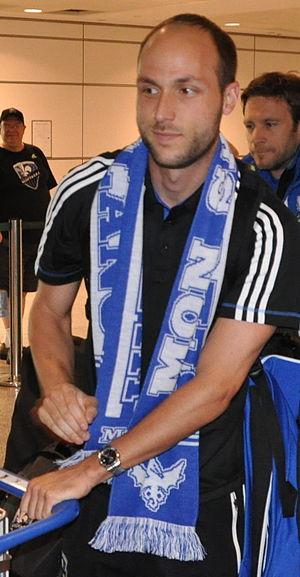
Le joueur de soccer Justin Mapp (à gauche) de l'Impact de Montréal à l'aéroport international Pierre-Elliott-Trudeau de Montréal le 2 juin 2013.
Justin Mapp est un joueur international américain de soccer né le 18 octobre 1984 à Brandon dans le Mississippi. Ailier gauche percutant, il évolue durant toute sa carrière professionnelle en MLS. Il dispute également huit rencontres avec la sélection américaine participant notamment à la Gold Cup et à la Copa America. Il est désormais retiré du soccer professionnel.